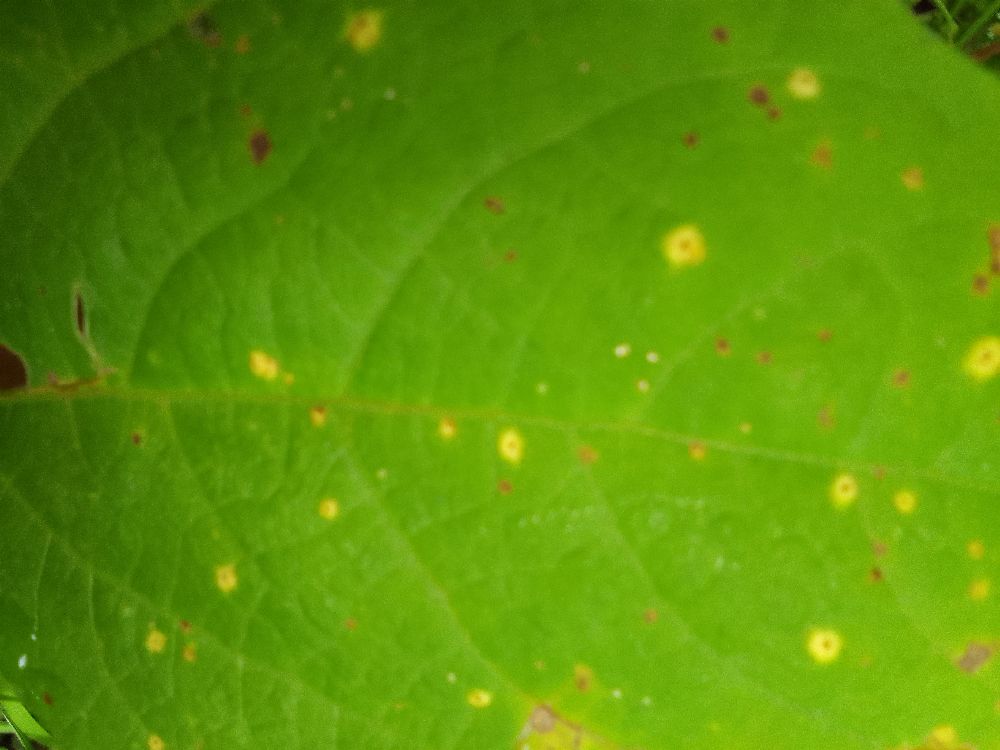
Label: rust